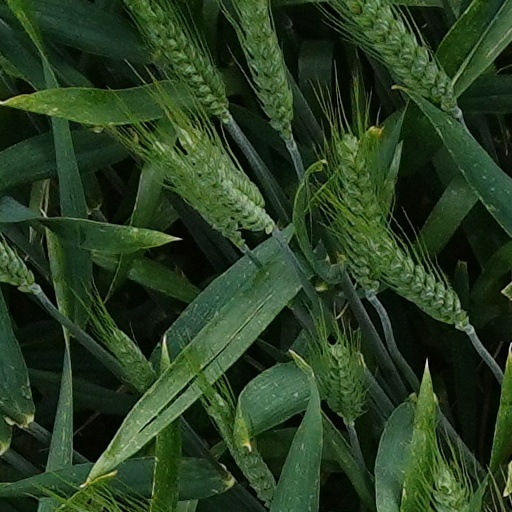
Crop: wheat